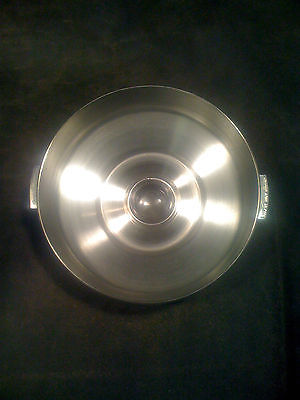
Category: coffee maker